Cole Beasley

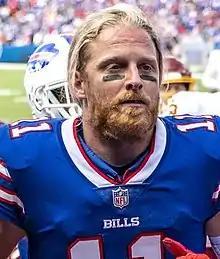
Beasley with the Buffalo Bills in 2021

Cole Dickson Beasley (born April 26, 1989) is an American professional football wide receiver. He played college football at Southern Methodist University and was signed by the Dallas Cowboys as an undrafted free agent in 2012. Beasley also played three seasons for the Buffalo Bills before retiring with the Tampa Bay Buccaneers in 2022. He came out of retirement a few months later in the season to re-sign with the Bills.